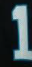
Number: 1